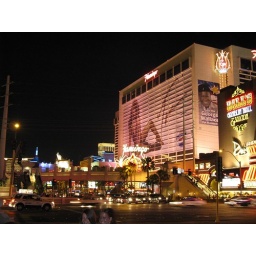
lucky are those who get window seats in the building :P